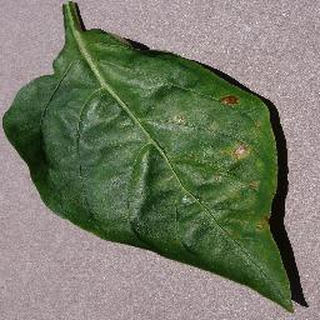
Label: bell_pepper_bacterial_spot